E. S. Raja Gopal

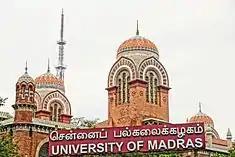
University of Madras

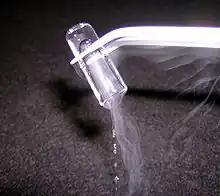
Phase transition of Argon ice – transitions from solid to liquid to gas

Born on 12 May 1936 at Salem, Tamil Nadu, E. S. Raja Gopal did his pre-graduate studies at St. Joseph's College, Tiruchirappalli and after earning a BSc (hons) from the University of Madras, he continued at the university to complete an MA in physics in 1956 and a second master's degree by research (MSc) in 1958. Subsequently, he moved to the neighboring state of Karnataka to pursue his doctoral studies at the Indian Institute of Science and secured a PhD in 1961 under the guidance of distinguished experimental physicist R. S. Krishnan. He then undertook post-doctoral studies at the Clarendon Laboratory of the Department of Physics, University of Oxford under Kurt Mendelssohn. Upon his return to India in 1964, he joined Indian Institute of Science (IISc) as a CSIR pool officer at the department of physics, to commence an association which would last over 35 years. He held several positions at IISc during this period, where he became an assistant professor in 1965, a full professor in 1969 and the dean of the faculty of science in 1976. He chaired the department of physics during 1977–80 and Regional Sophisticated Instrumentation Centre (present-day NMR Research Centre) from 1983 to 1989.